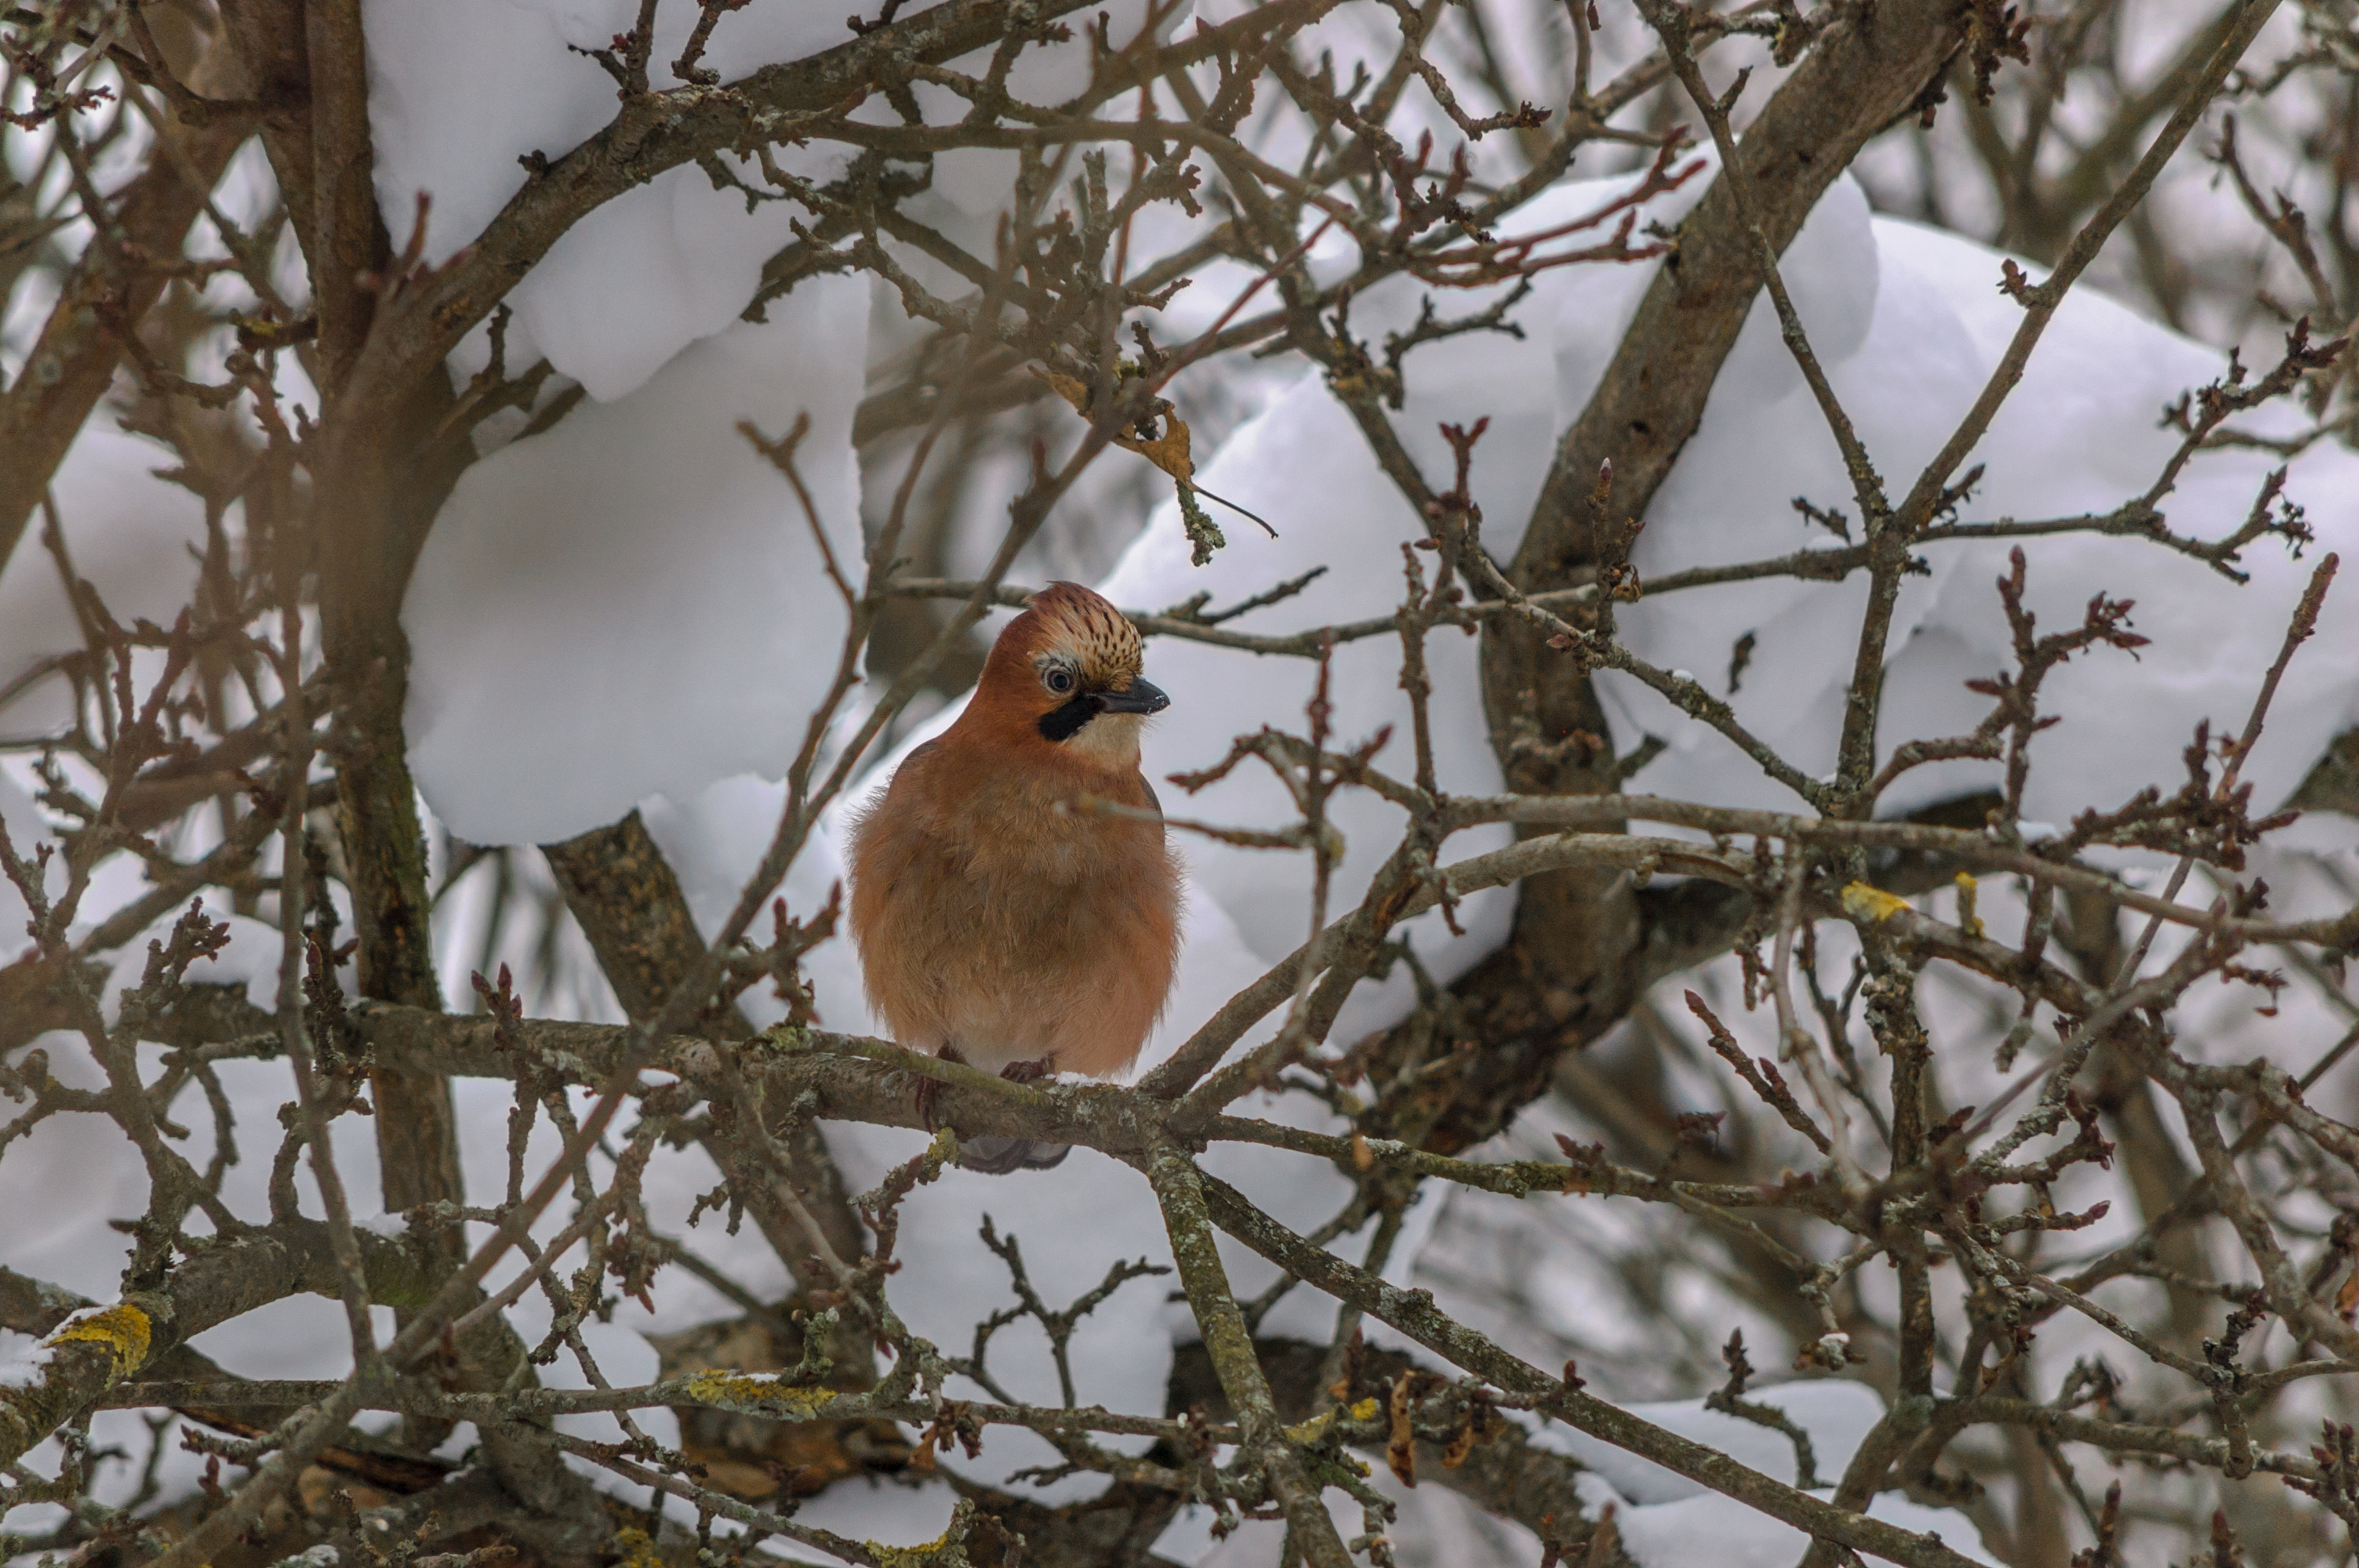
images, bird, plant, beak, twig, fawn, tree, wood, feather, songbird, tail, perching bird, terrestrial animal, wildlife, winter, emberizidae, finch, european robin, old world flycatcher, carolina wren, plant stem, sparrow, robin